Georgy Kharaborkin

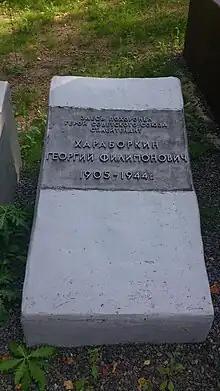
Kharaborkin's gravestone in Beshankovichy

Kharaborkin became commander of the 1st Tank Battalion in the 27th Tank Regiment of the 14th Tank Division, part of the 7th Mechanized Corps. After the German invasion of the Soviet Union, the corps was ordered to counterattack German troops in what became known as the Lepel counterattack. On the morning of 6 July, before the counterattack began, Kharaborkin led a reinforced company-sized detachment of twelve KV-1 heavy tanks and two BT-7 light tanks to conduct a reconnaissance in force of crossing sites over the Chernogostitsa east of Beshankovichy, on the orders of corps commander Vasily Vinogradov. The reconnaissance in force was supported by artillery fire from the 14th Howitzer Artillery Regiment, sappers from the 27th Tank Regiment, and the 2nd Battalion of 14th Motor Rifle Regiment. However, German troops from the 20th Infantry Division (Motorized) had already occupied the ford and emplaced anti-tank mines there. When Kharaborkin's tanks attempted to cross the ford, four KVs struck mines and three were bogged down in the marshy ground. German PaK anti-tank guns and artillery fire opened up on the Soviet tanks, and Kharaborkin was killed. Seven tanks were abandoned in the river, and two with damaged suspensions were recovered under fire. Kharaborkin was buried in Beshankovichy. On 9 August, he was posthumously awarded the Order of the Red Banner.